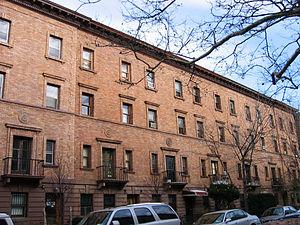
Strivers' Row désigne une série de trois rangées de maisons mitoyennes situées à l'ouest du quartier de Harlem, dans l'arrondissement de Manhattan à New York. Leur nom d'origine était King Model Houses en la mémoire de leur promoteur David King. Elles étaient destinées à la bourgeoisie blanche et furent construites entre 1891 et 1893. Différents architectes travaillèrent sur chacune des trois rangées, qui sont unanimement reconnues comme l'un des joyaux de l'architecture New-Yorkaise. La partie nord qui se trouve sur la 139ᵉ Rue fut conçue par le cabinet d'architectes McKim, Mead and White dans le style néo-italien. Celles de la 138ᵉ Rue sont l'œuvre de James Lord Brown, Bruce Price et Clarence S. Luce. Parmi les personnes célèbres qui ont habité dans ces maisons, on rerouve Eubie Blake, Fletcher Henderson, W. C. Handy, ainsi que Adam Clayton Powell Jr., figure emblématique de Harlem dans le domaine politique et religieux.
Harlem est un quartier du nord de l'arrondissement de Manhattan à New York, aux États-Unis. Il se situe entre le nord de la 96ᵉ rue et Washington Heights. Toutefois, l'espace est officieusement délimité par la 110ᵉ rue au sud et par la 155ᵉ rue au nord. Harlem a joué un rôle majeur tout au long de l'histoire de New York : au début du XXᵉ siècle, le mouvement de la Renaissance de Harlem fit de New York le principal foyer de la culture afro-américaine ; par la suite, le quartier devint l'un des centres de la lutte pour l'égalité des droits civiques, étant donné que Harlem a longtemps été et demeure encore aujourd'hui un lieu où se concentrent les Afro-Américains.